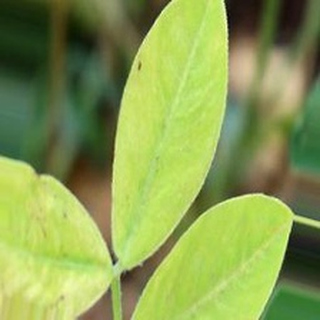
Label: groundnut_nutrition_deficiency